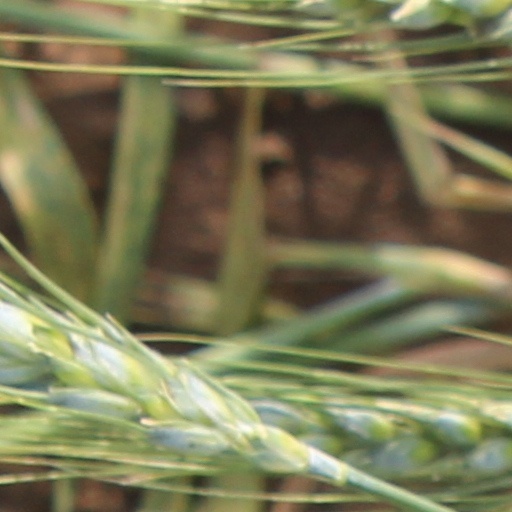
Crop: wheat